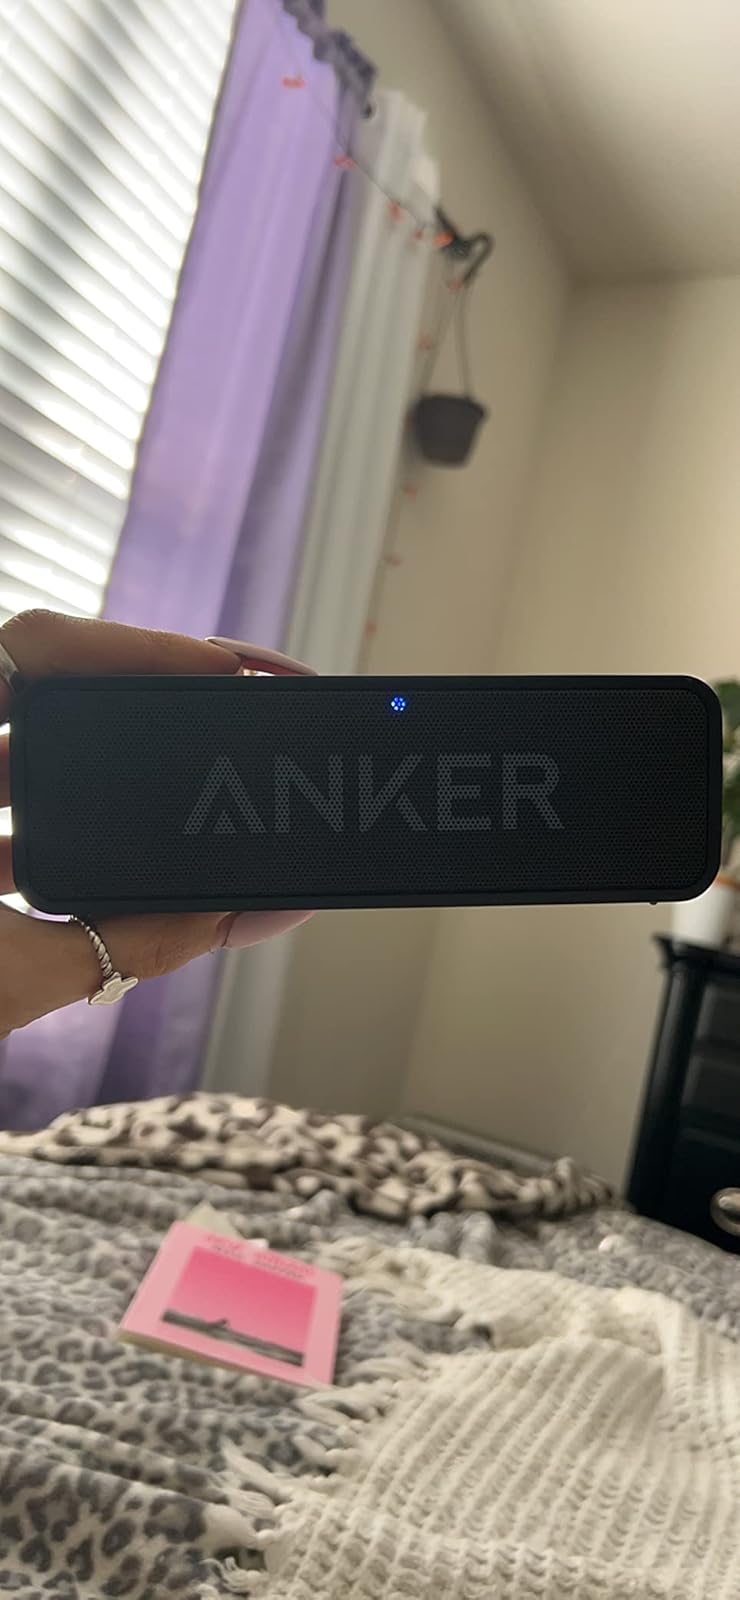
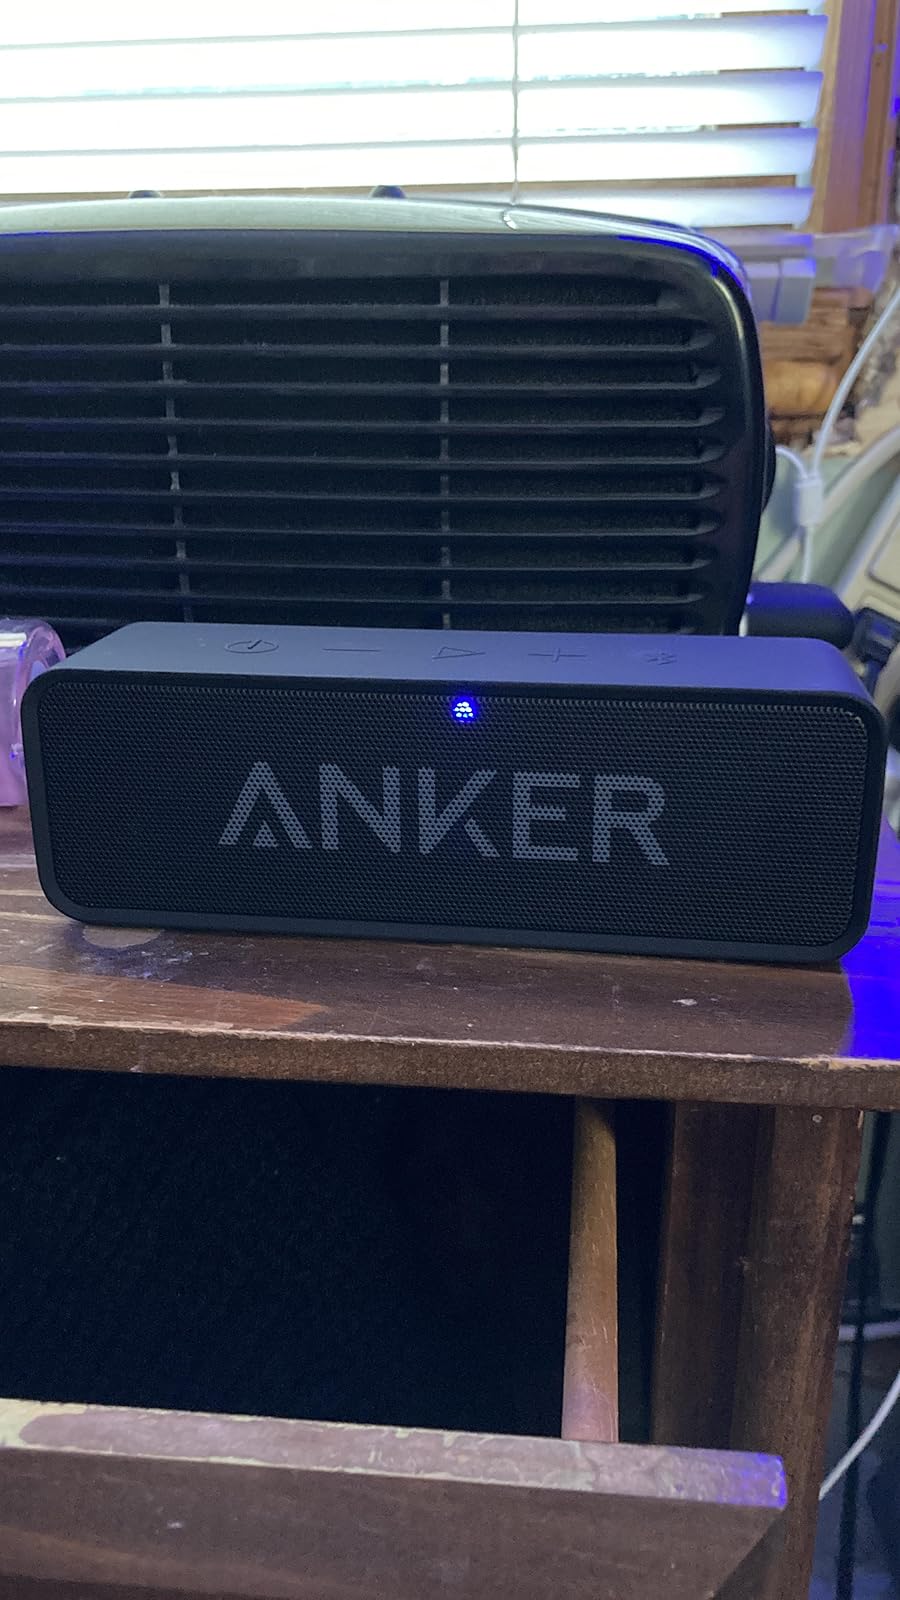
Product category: speaker
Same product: yes